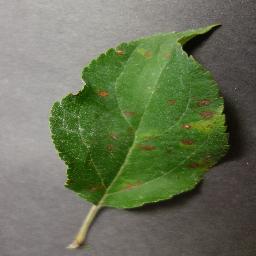
Label: Apple___Cedar_apple_rust